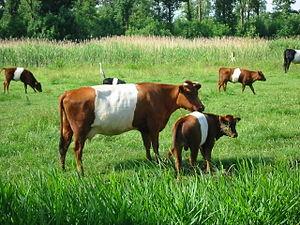
L'Allemagne, pays carrefour du nord de l'Europe, est un lieu de métissage bovin depuis très longtemps.
L'élevage bovin en Belgique et aux Pays-Bas est lié au « plat pays », constitué de terres riches et bien arrosées, propices aux bovins. Ce dernier a pourtant dû cohabiter avec les cultures céréalières.
La Lakenvelder est une race bovine néerlandaise. Des animaux exportés aux États-Unis, ont donné la race sœur appelée Dutch belted.